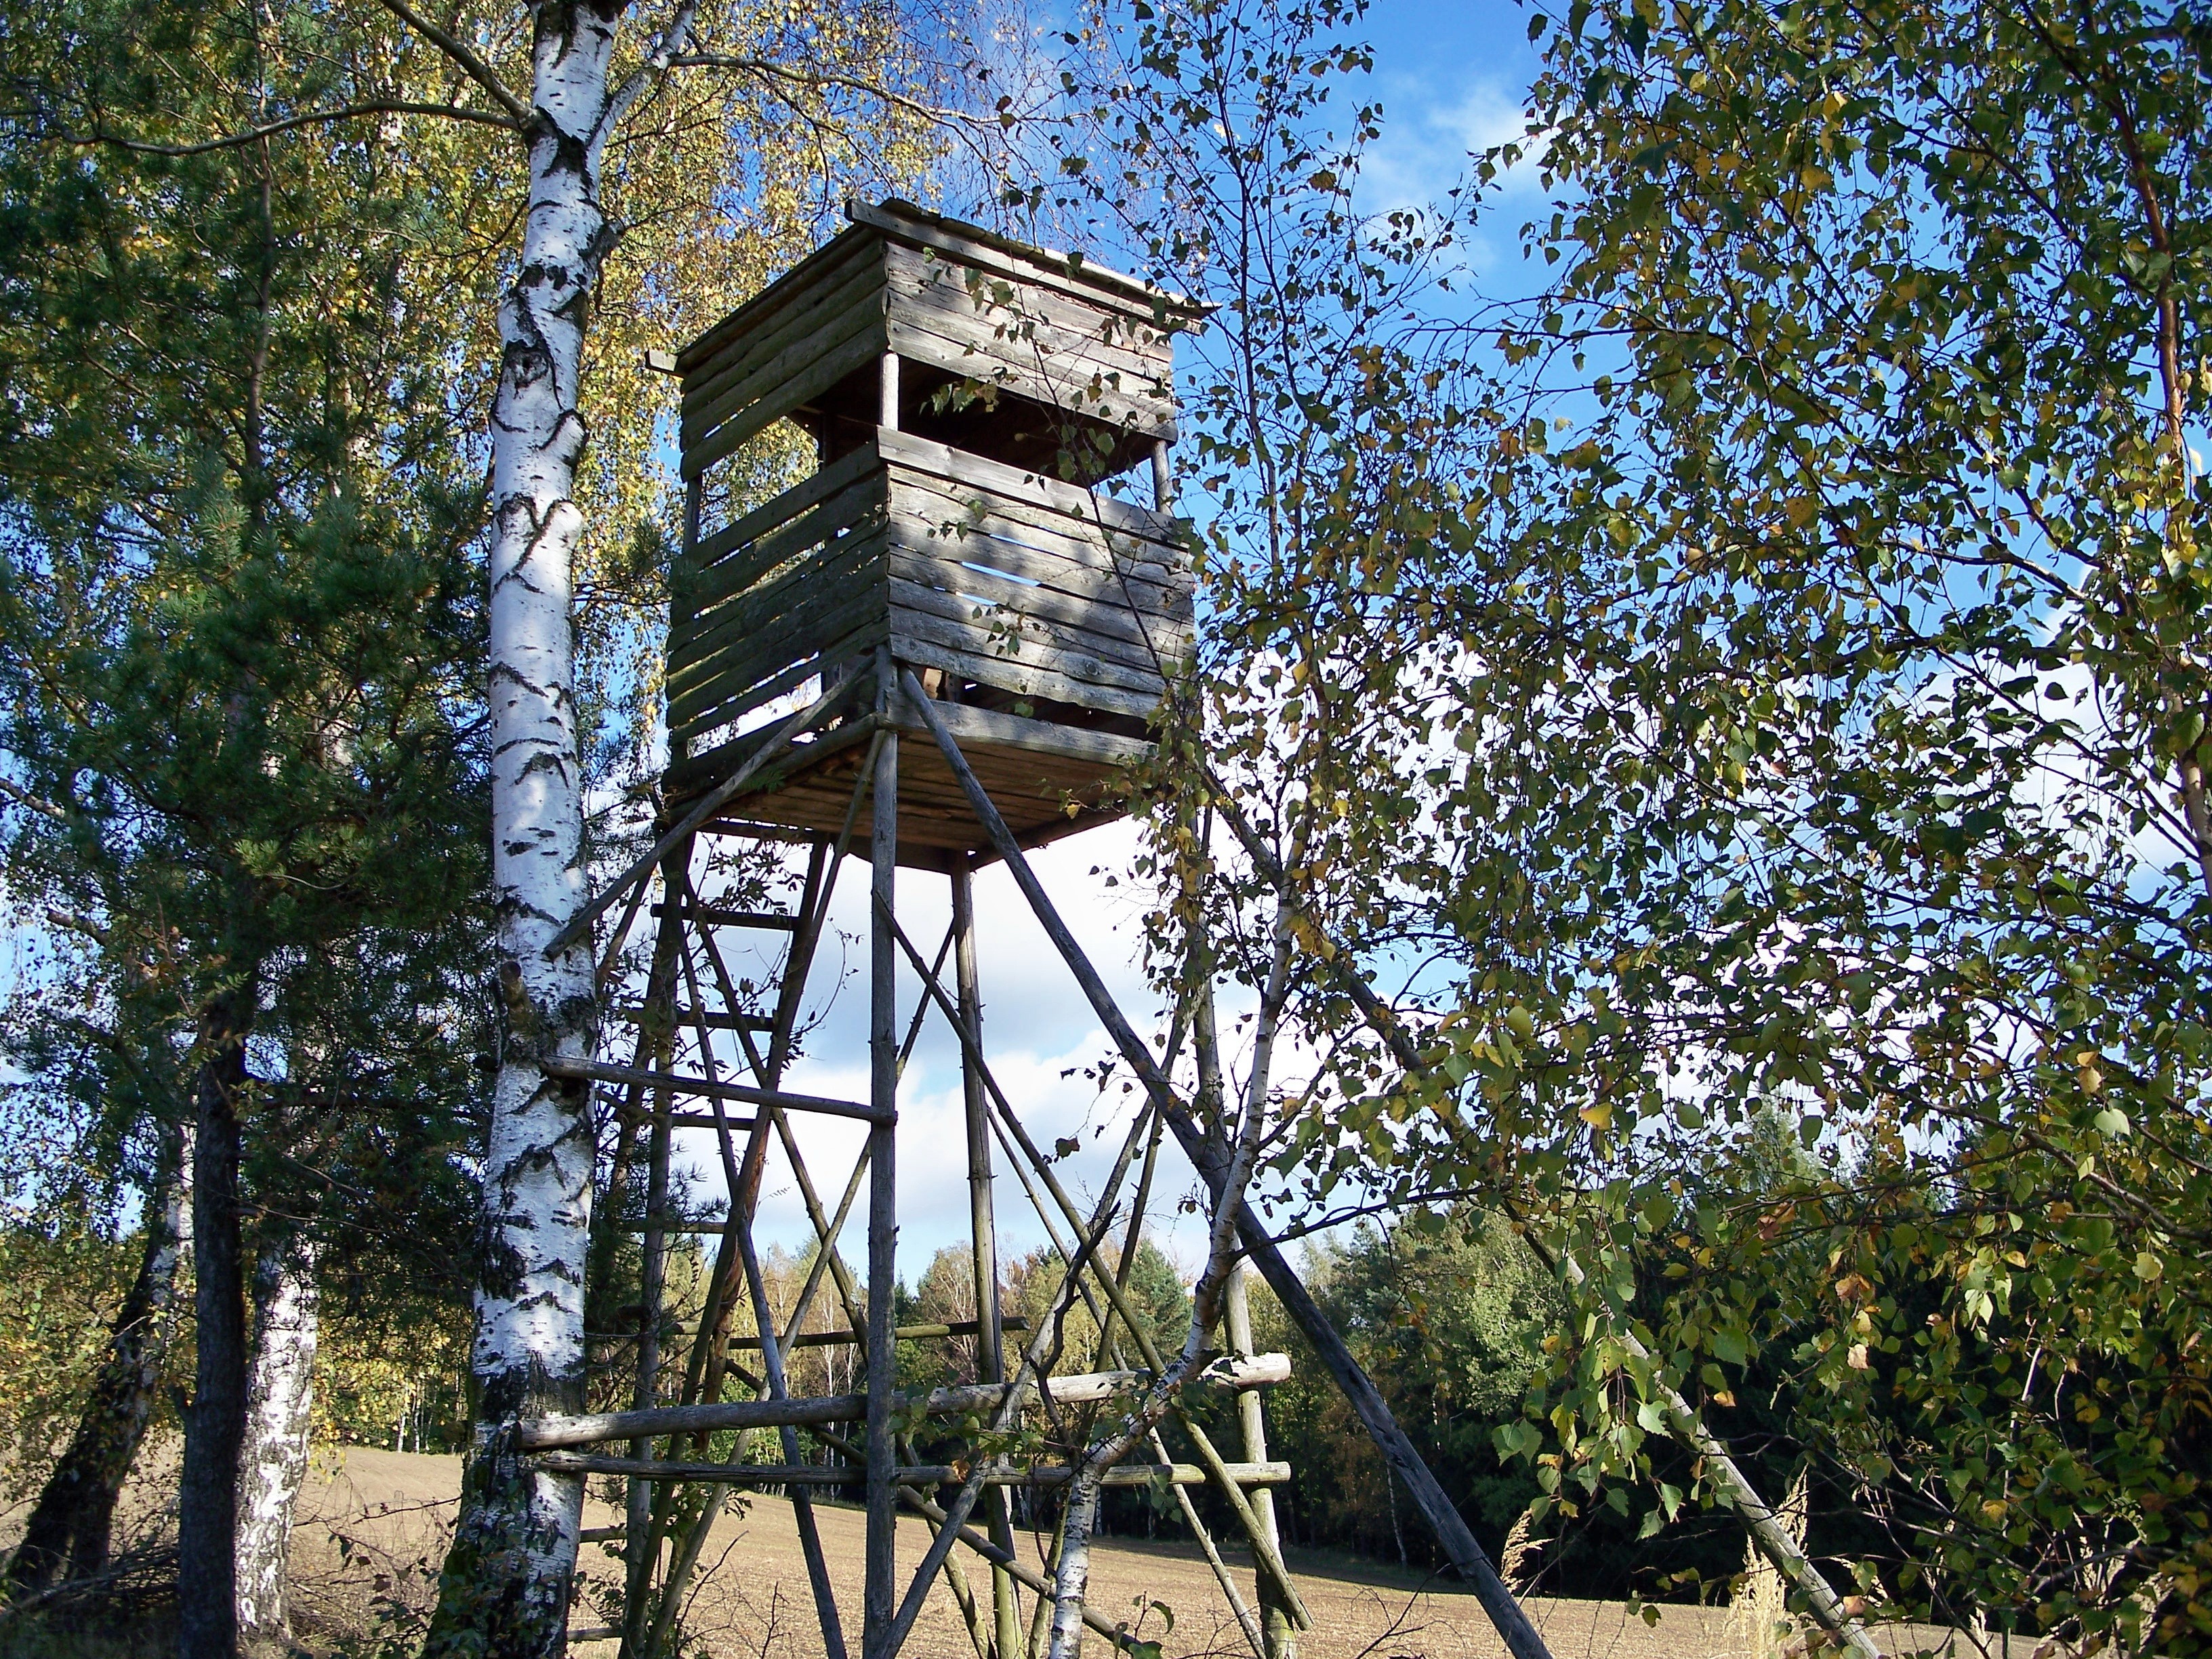
tree, forest, tower, park, hunting, delight, observation tower